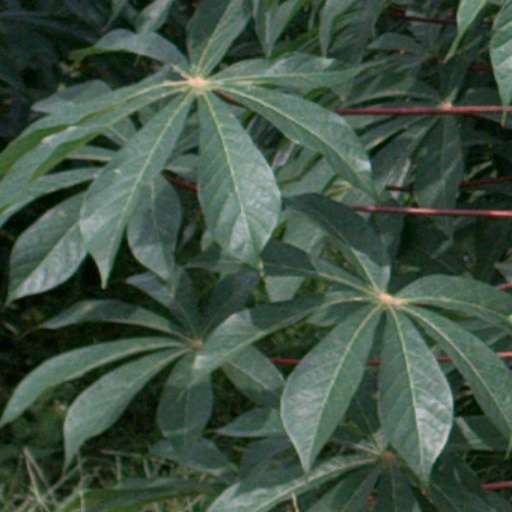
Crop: cassava